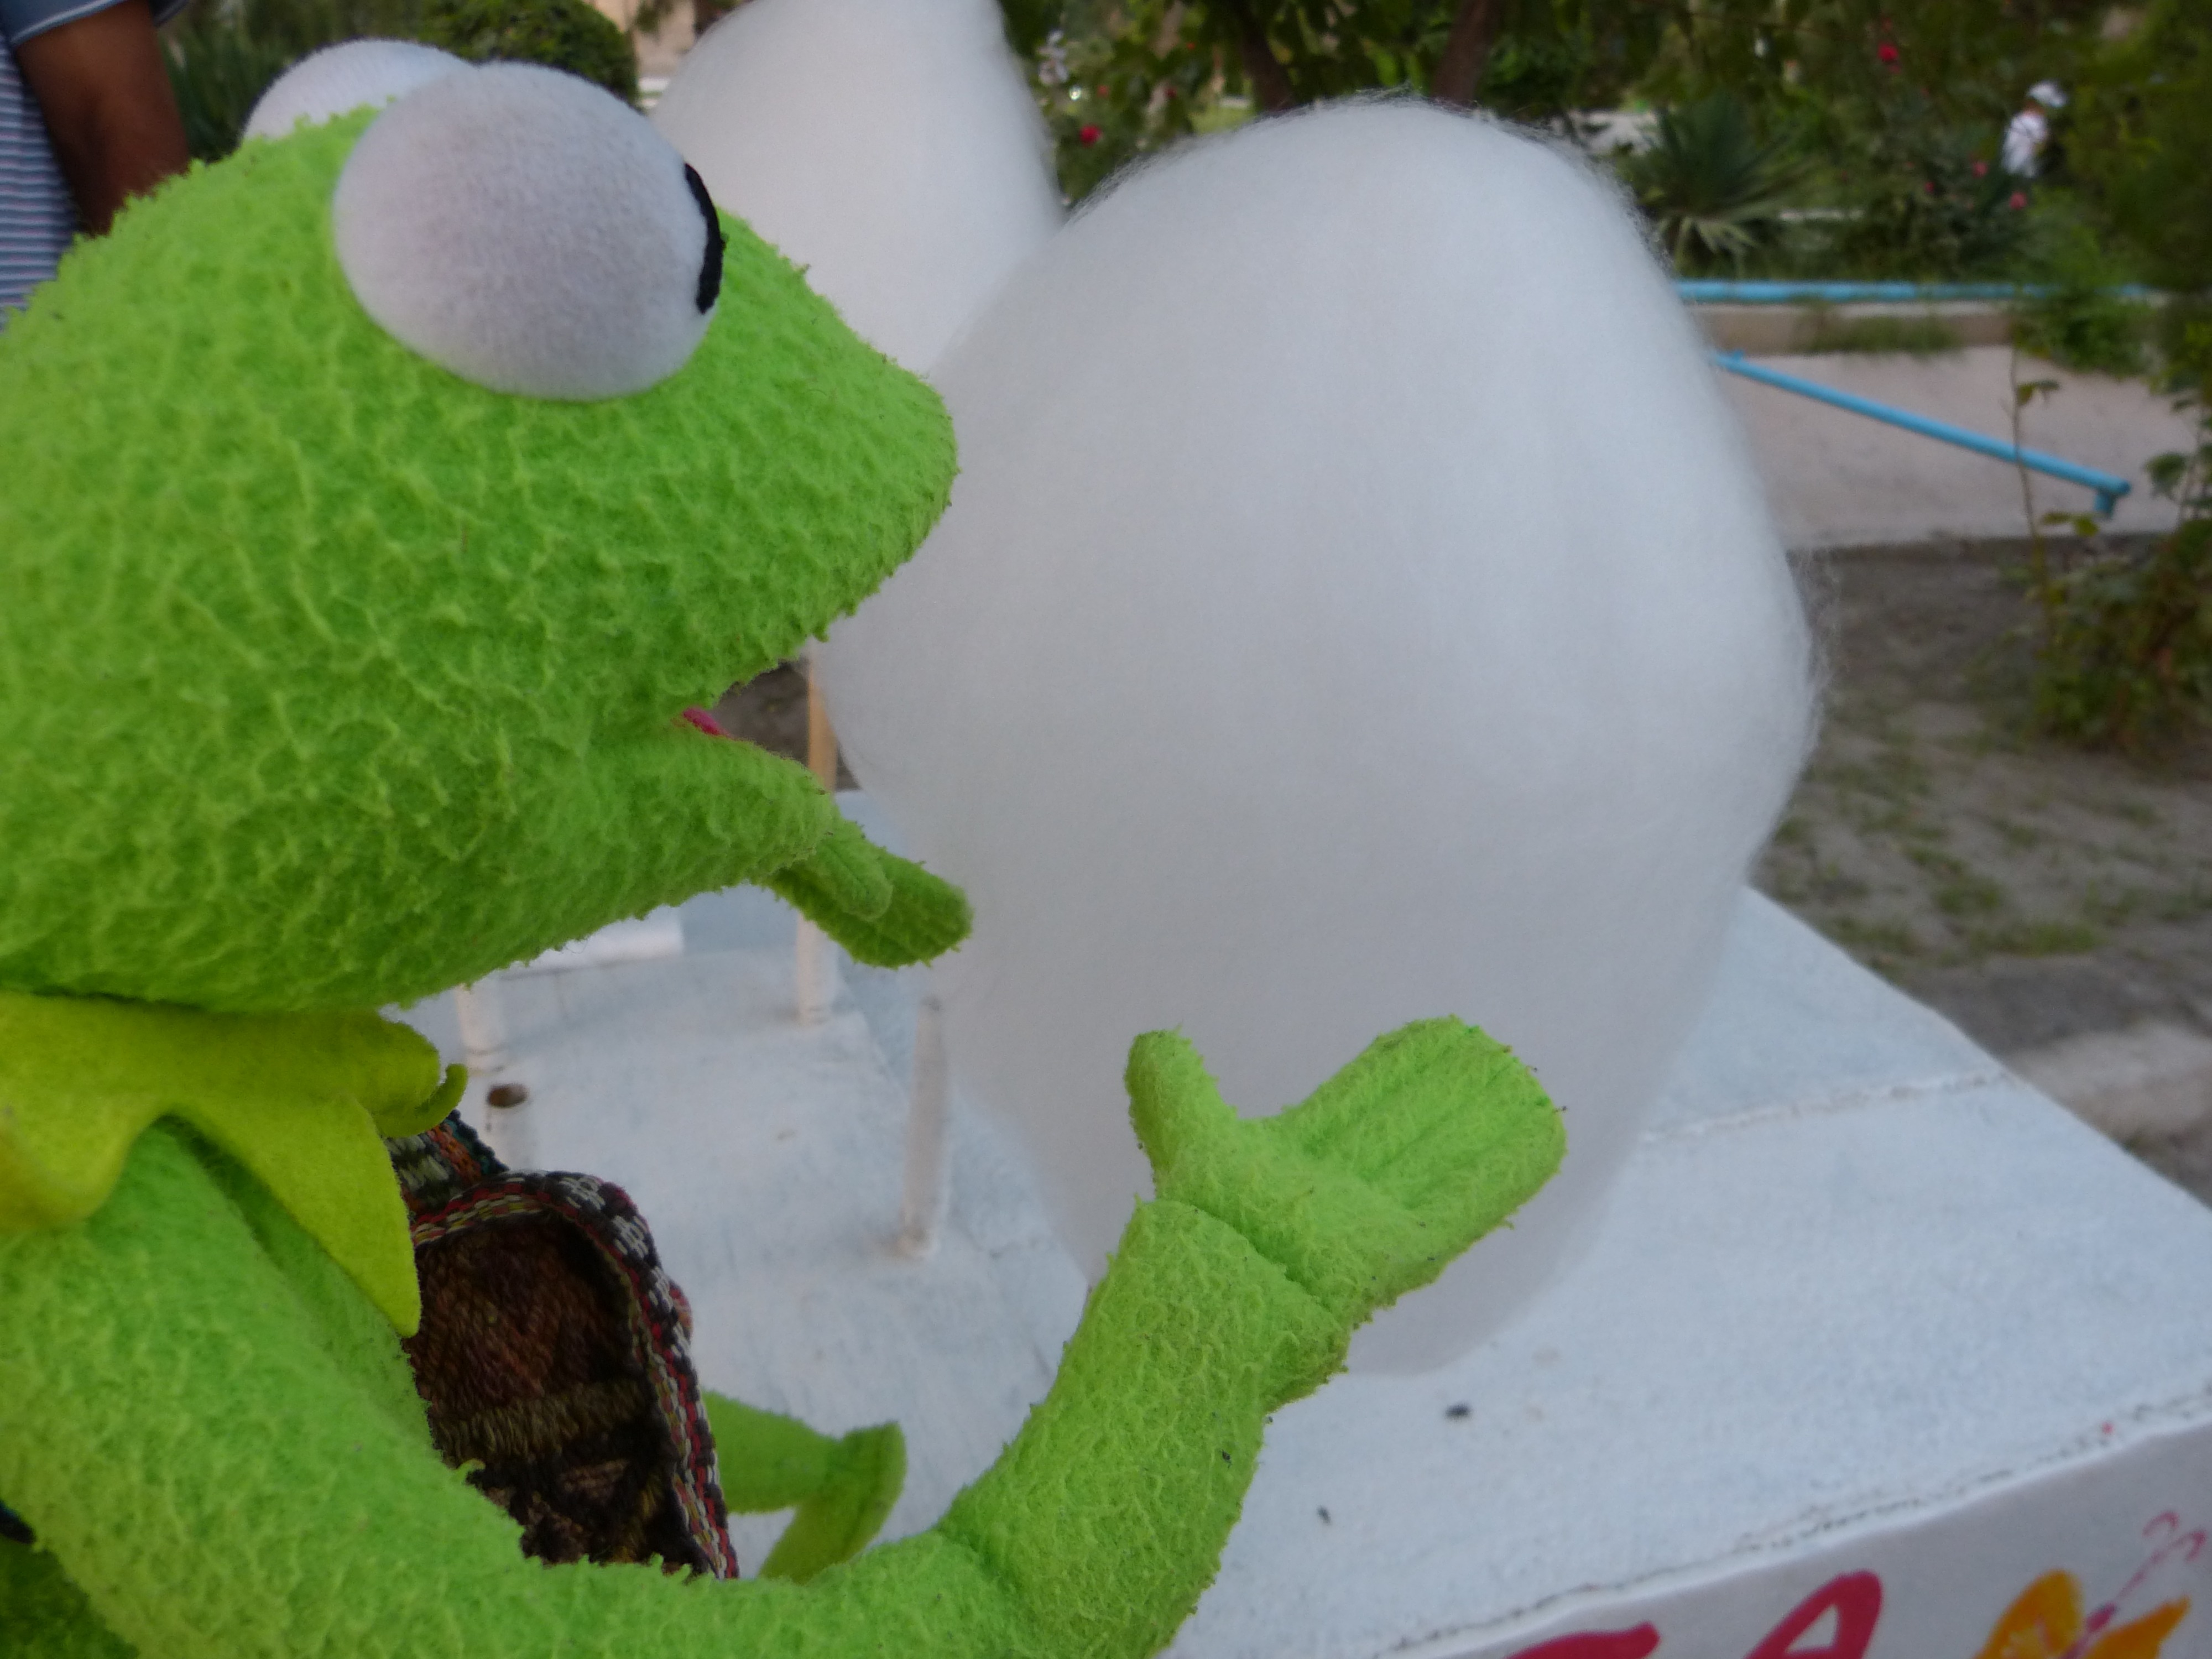
sweet, flower, green, frog, eat, buy, kermit, stuffed toy, cotton candy